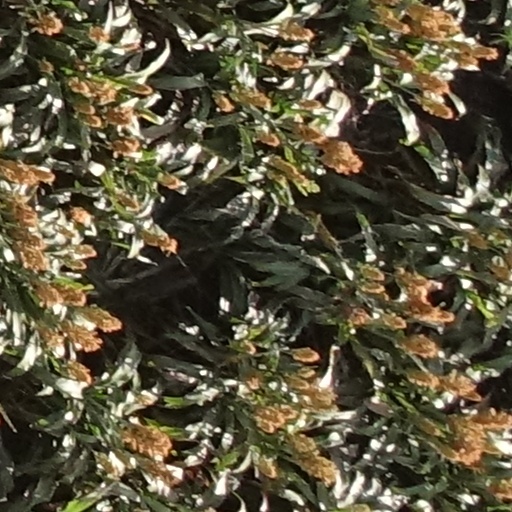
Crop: sorghum